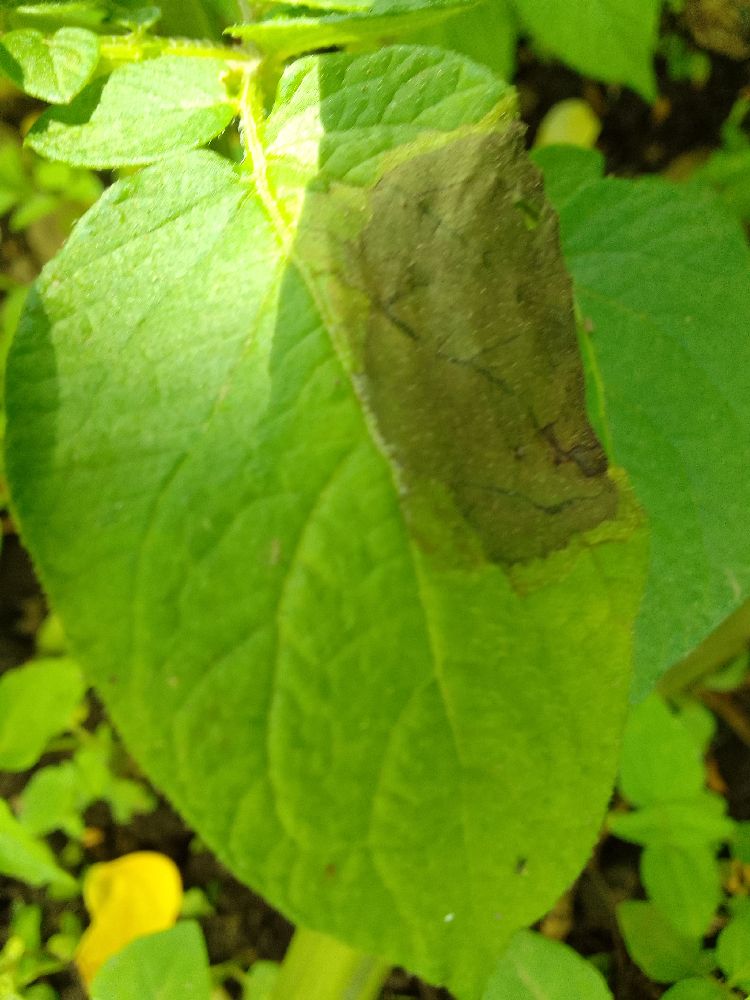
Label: Late blight